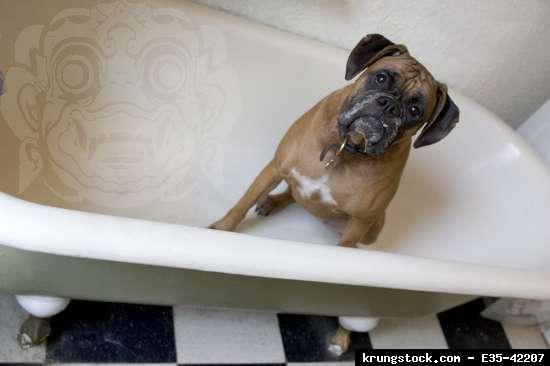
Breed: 225-n000082-boxer